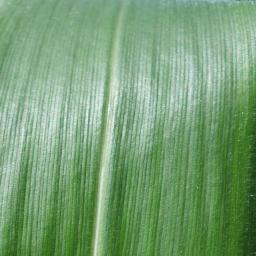
Label: Corn___healthy